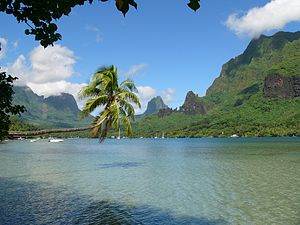
Moorea
Baie de Cook (Cook-bugten).
Moorea er en ø i øgruppen Selskabsøerne i Fransk Polynesien, der ligger i den sydøstlige del af Stillehavet. Øen indgår i Frankrigs oversøiske områder.